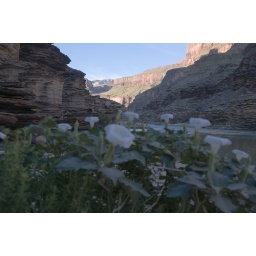
The sacred datura flowers in the foreground with rock formations in the background.